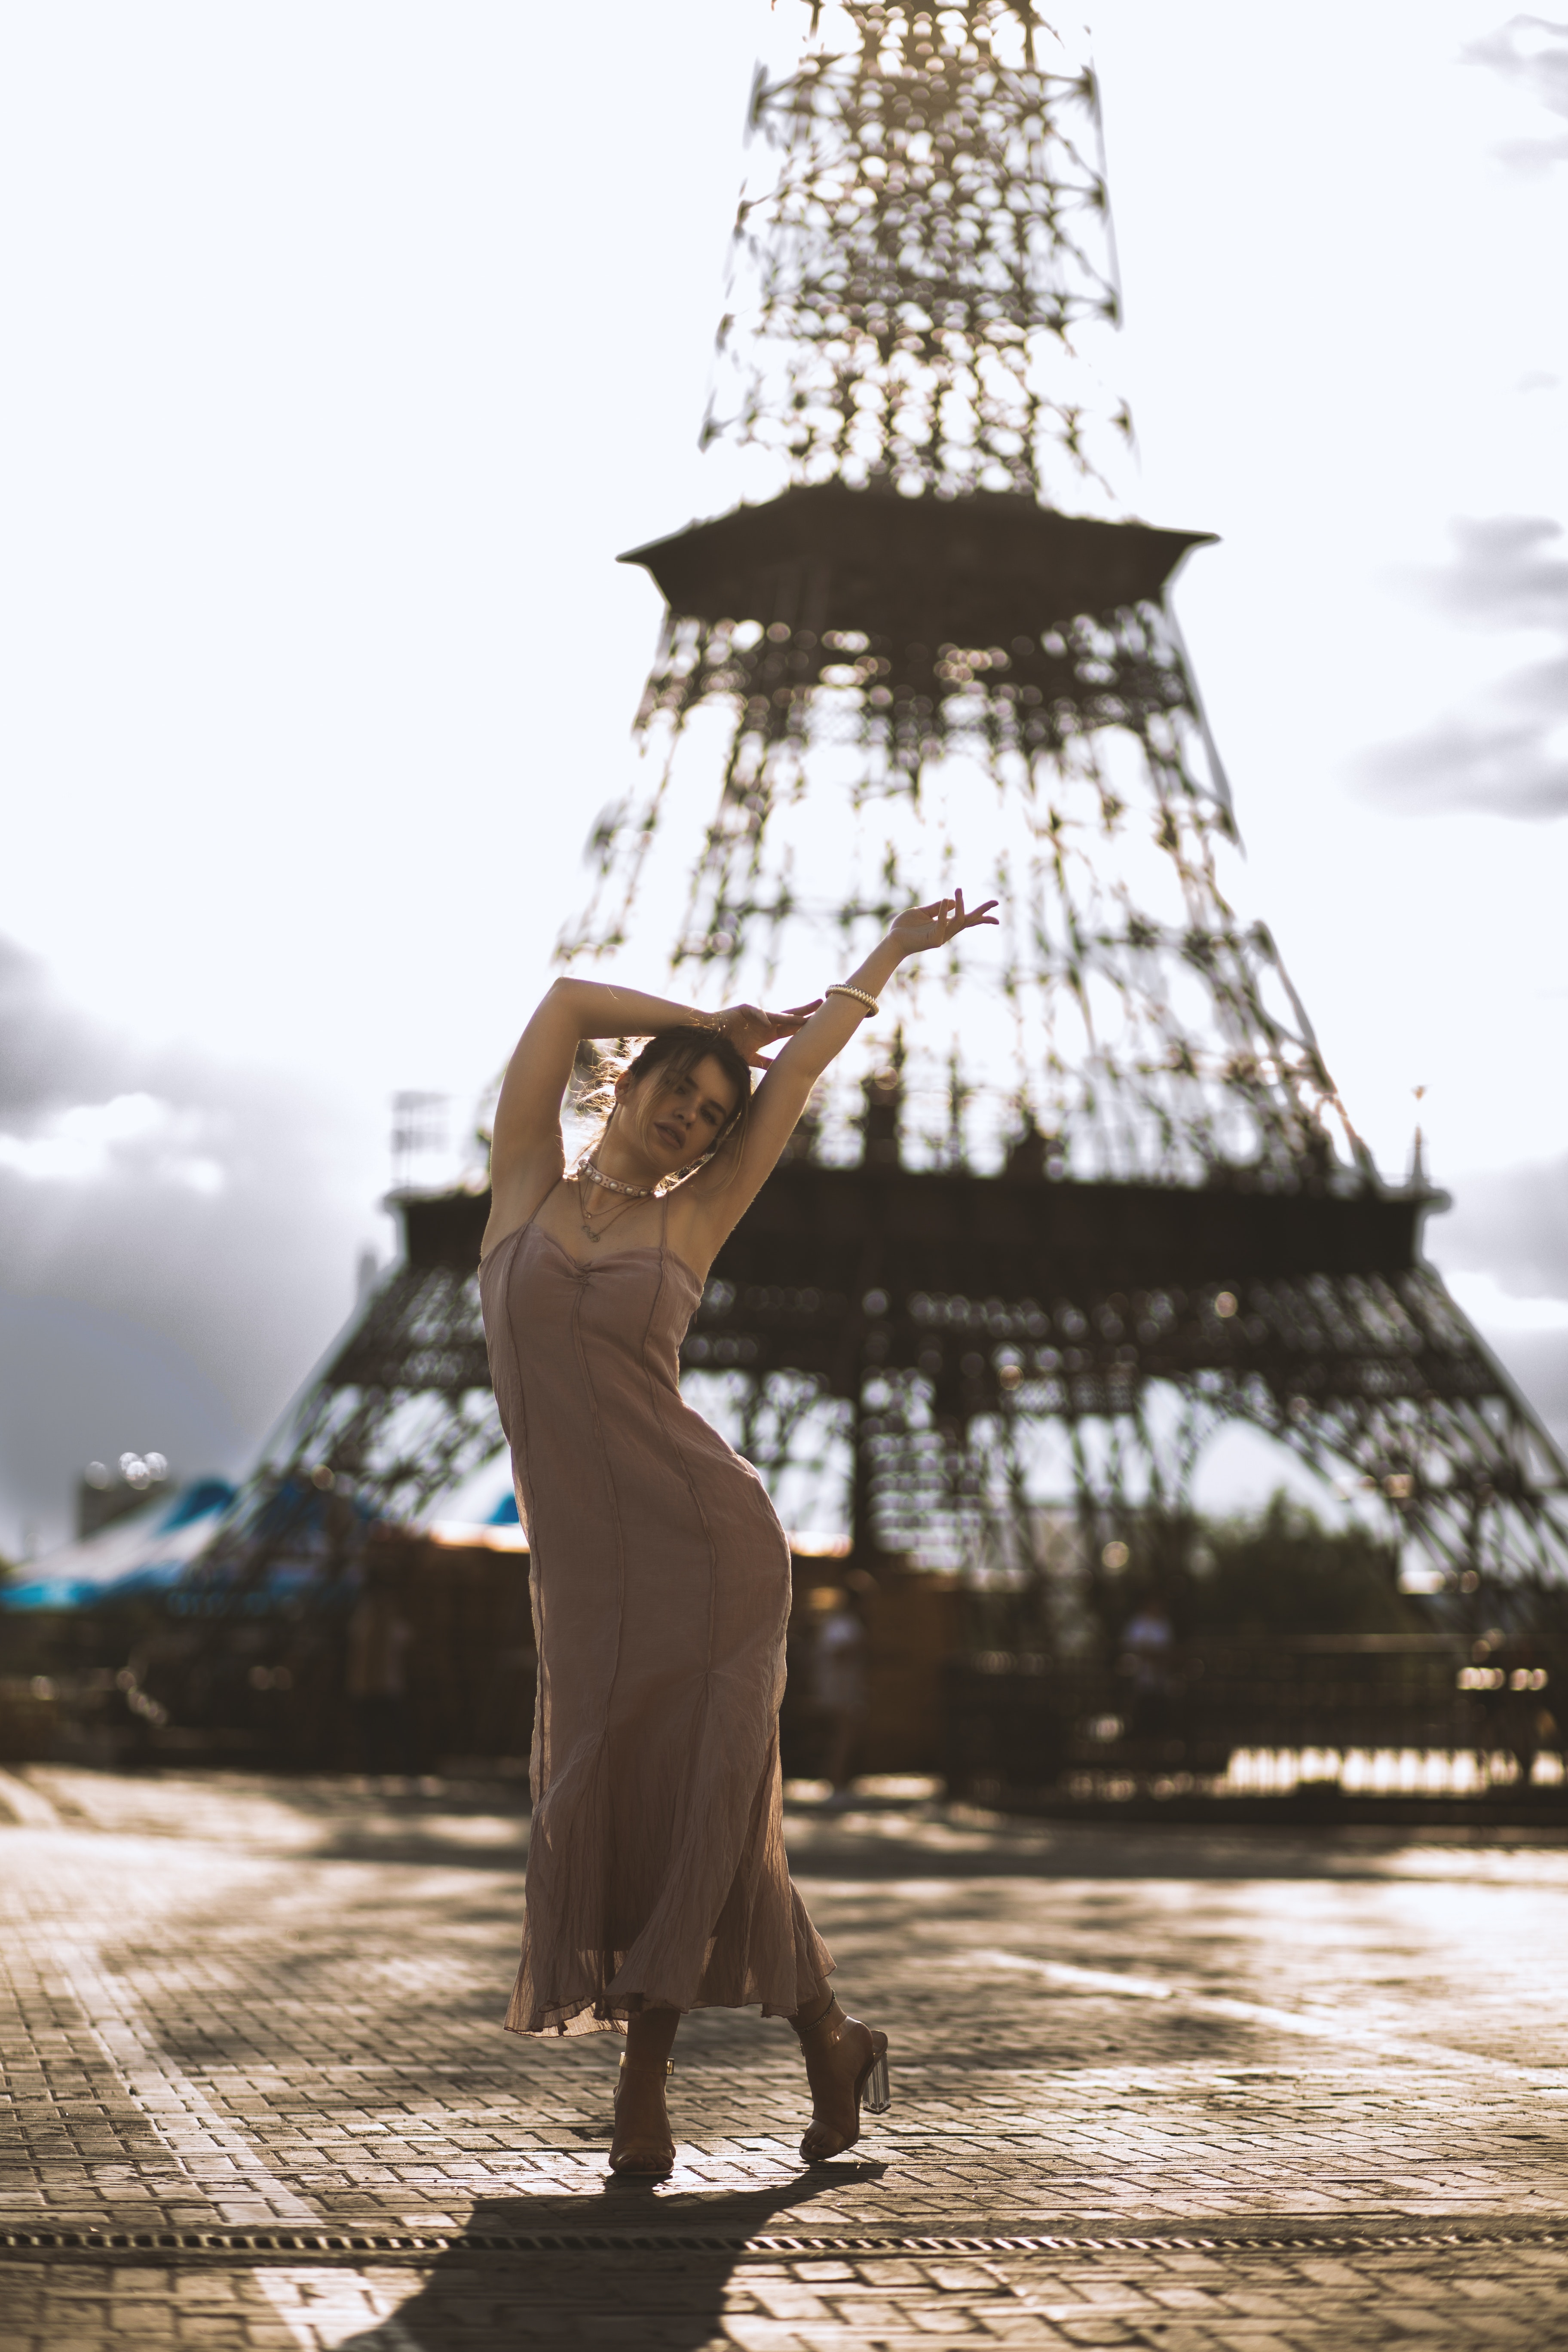
standing, fashion, dress, photography, stock photography, photo shoot